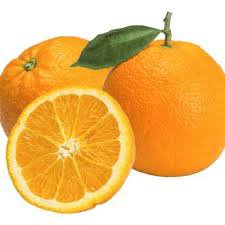
Label: Orange